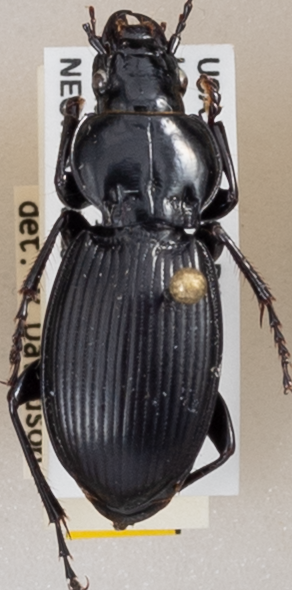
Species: Cyclotrachelus sodalis colossus
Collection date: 2020-07-13
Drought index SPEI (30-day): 0.24
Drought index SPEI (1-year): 0.71
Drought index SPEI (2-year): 2.09